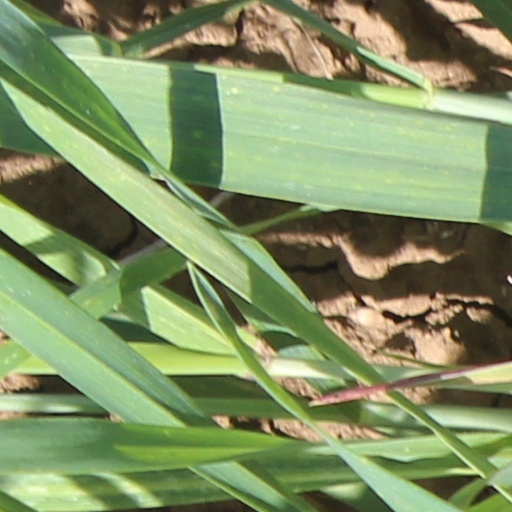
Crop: wheat